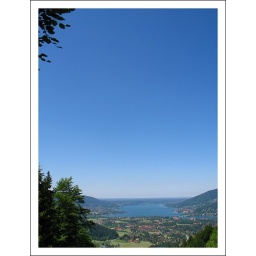
A view from the Wallberg mountain over lake Tegernsee.